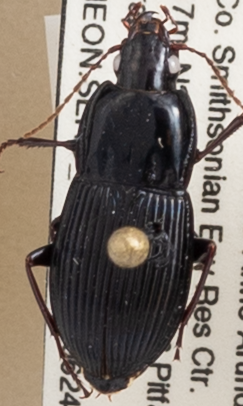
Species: Pterostichus (Abacidus) sp.
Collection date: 2021-06-24
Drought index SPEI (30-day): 0.39
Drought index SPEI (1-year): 2.09
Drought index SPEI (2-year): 1.28